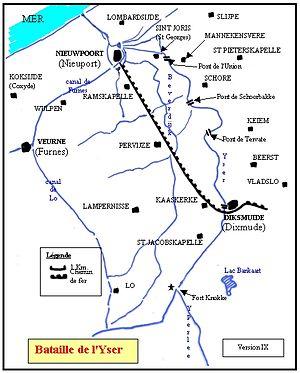
La bataille de l’Yser est l'appellation donnée à l'ensemble des combats qui se sont déroulés du 17 au 31 octobre 1914 et qui ont opposé les unités allemandes qui voulaient franchir le fleuve en direction de Dunkerque aux troupes belges et françaises qui essayaient de les y arrêter. Une vaste inondation, déclenchée fin octobre, a réussi à stopper définitivement la progression des assaillants.